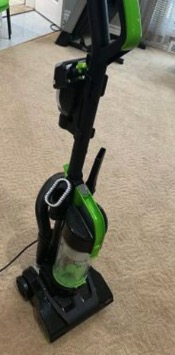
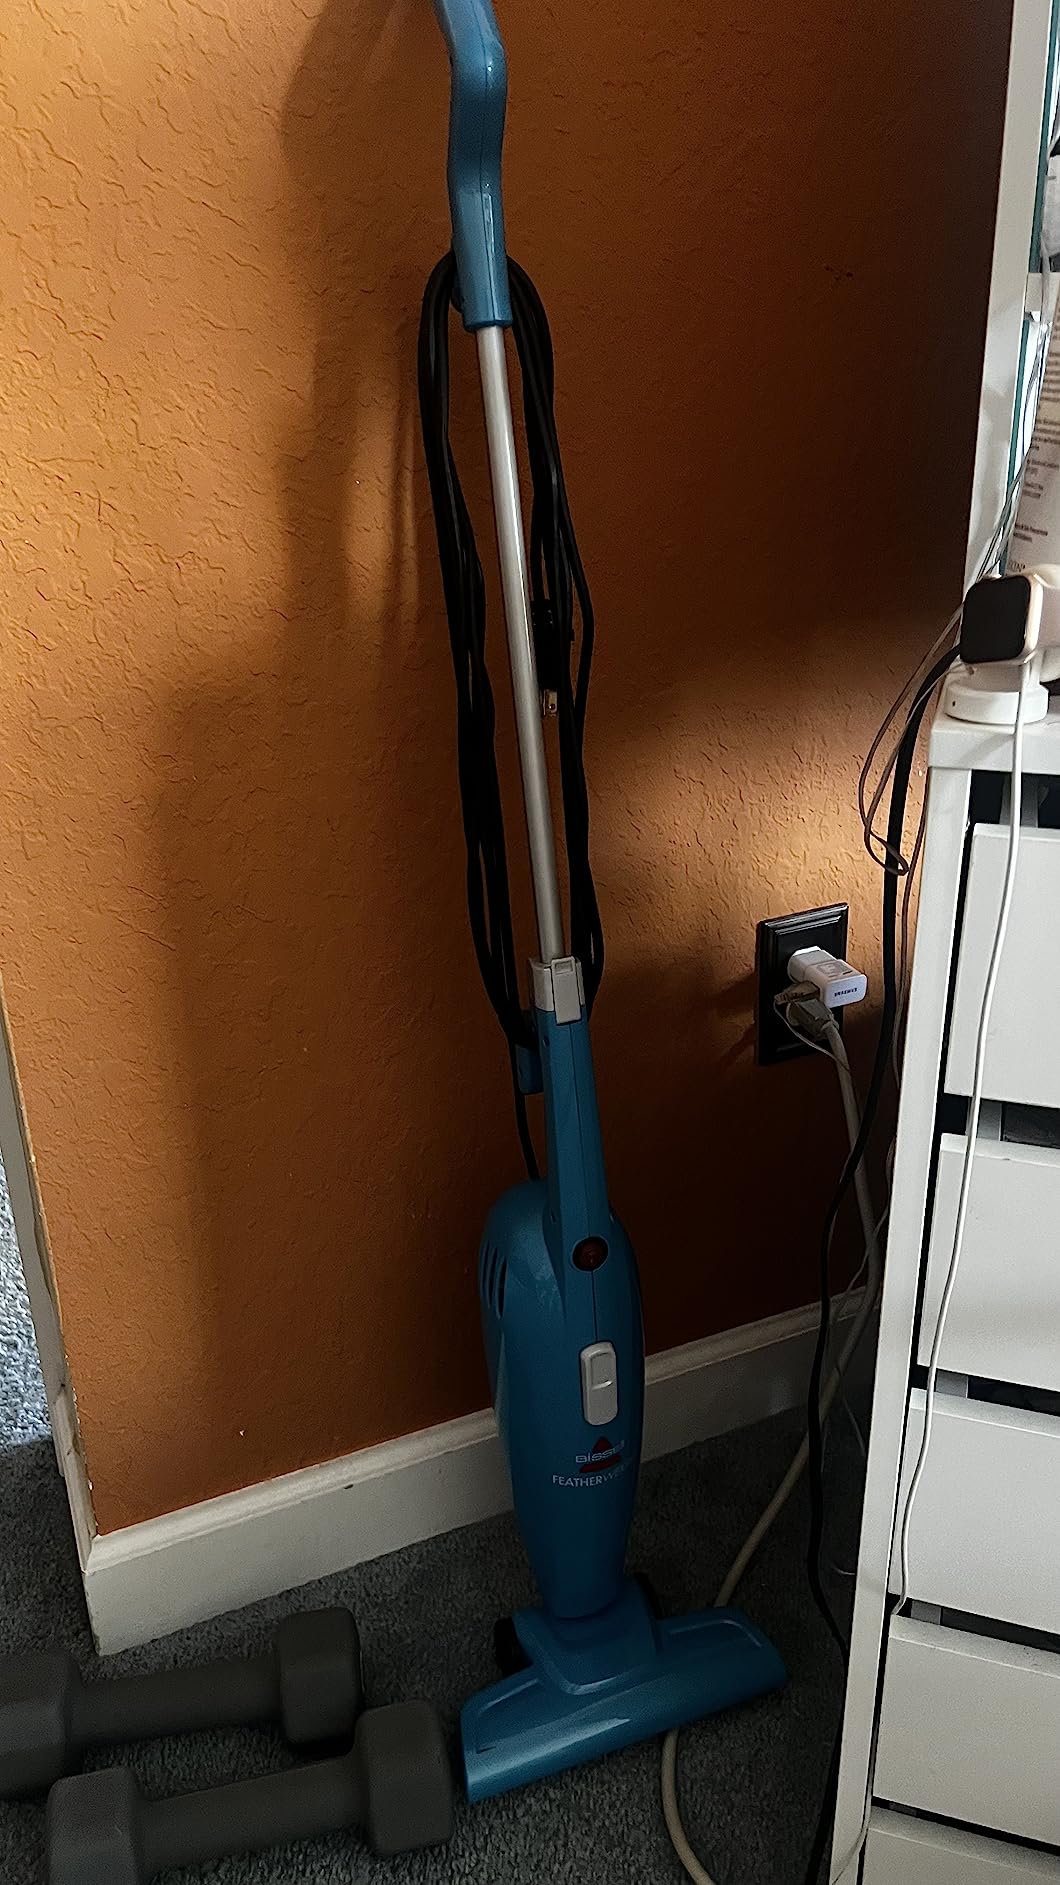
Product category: items_vacuum
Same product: no